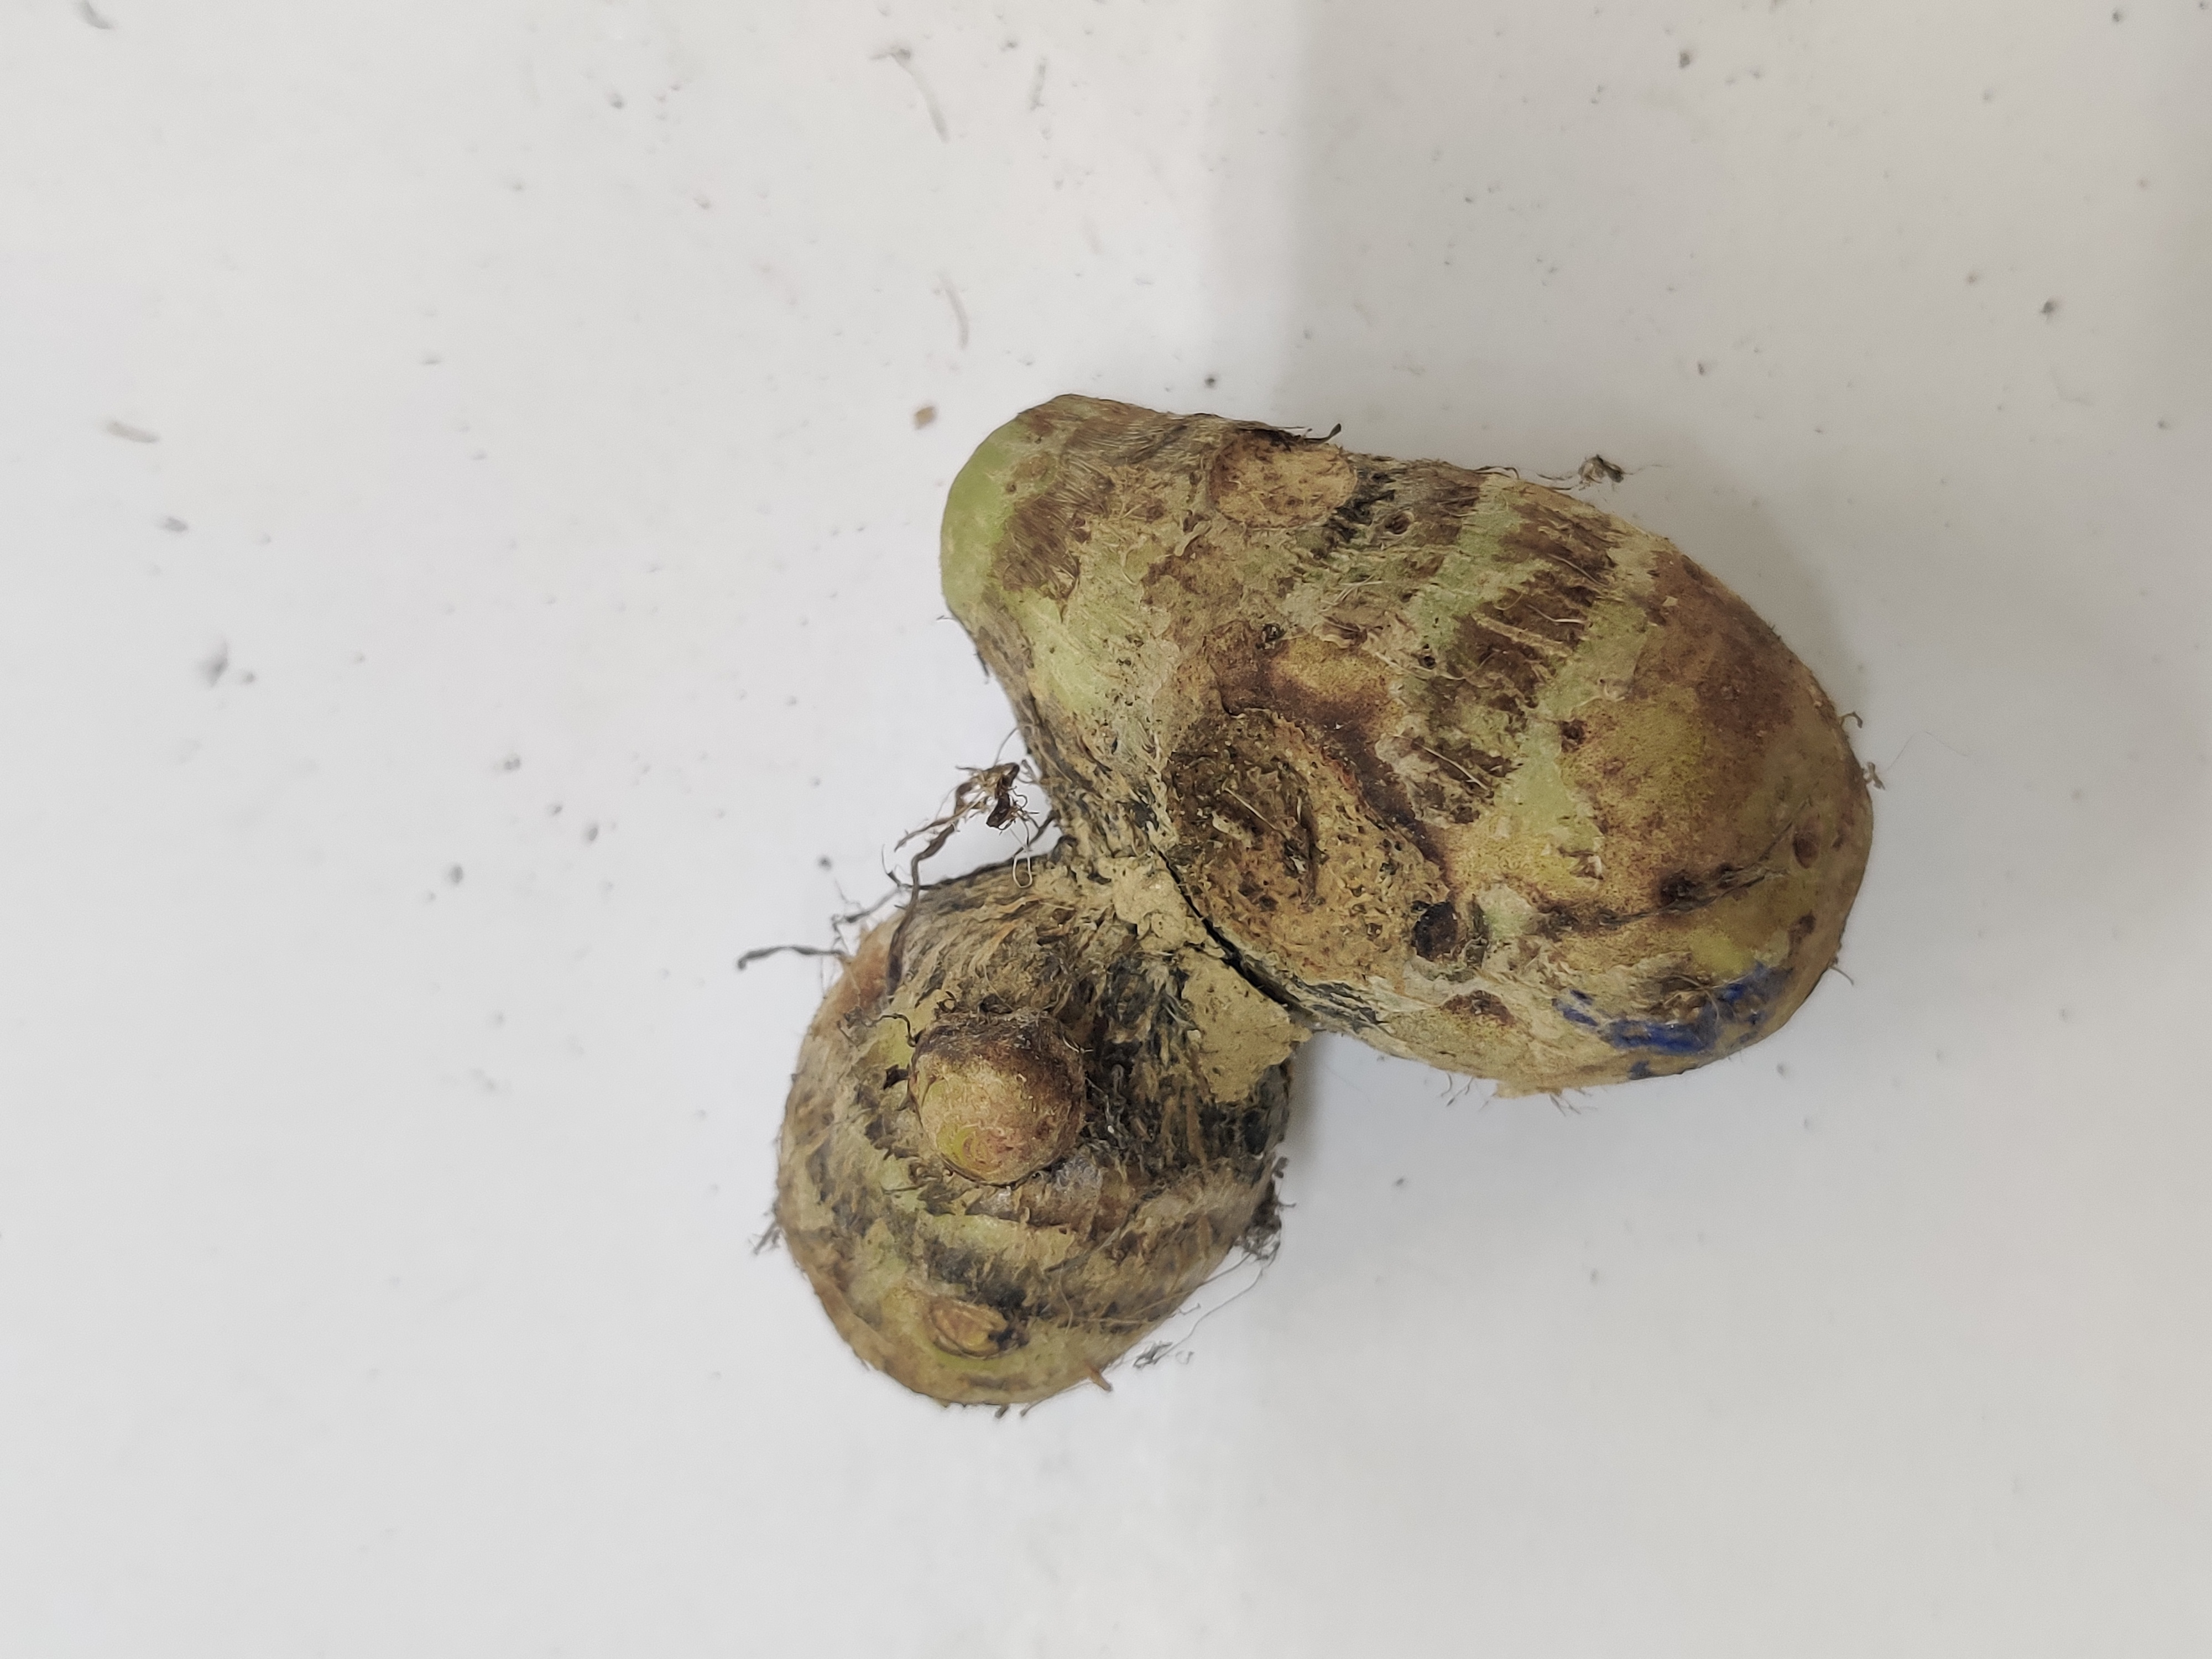
Crop: Taro root
Condition: Severely Damaged